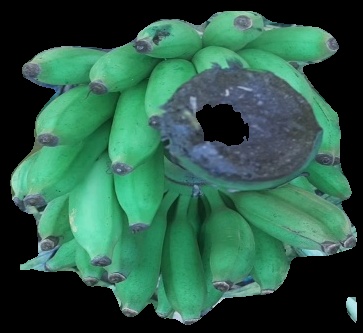
Variety: elakki-bale
Grade: grade1